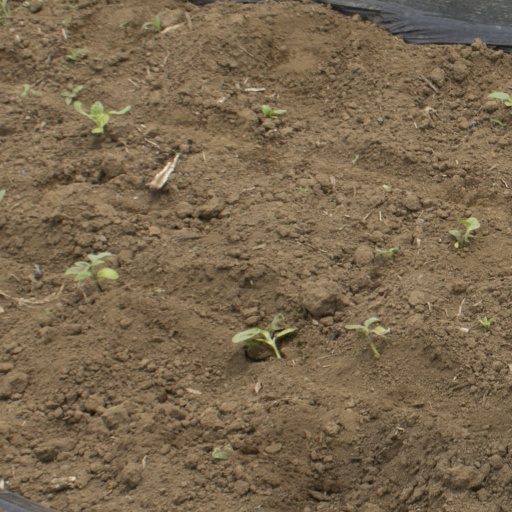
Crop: Jerusalem artichoke